Tachininae

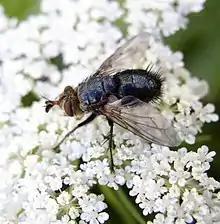
"Archytas" sp.

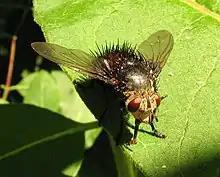
"Juriniopsis adusta", female

Tachininae is a subfamily of flies in the family Tachinidae.